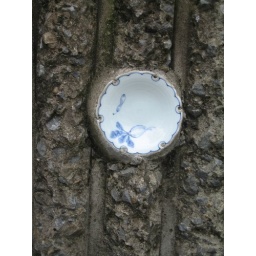
plate embedded in wall 4